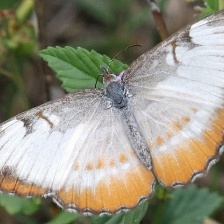
Species: MESTRA